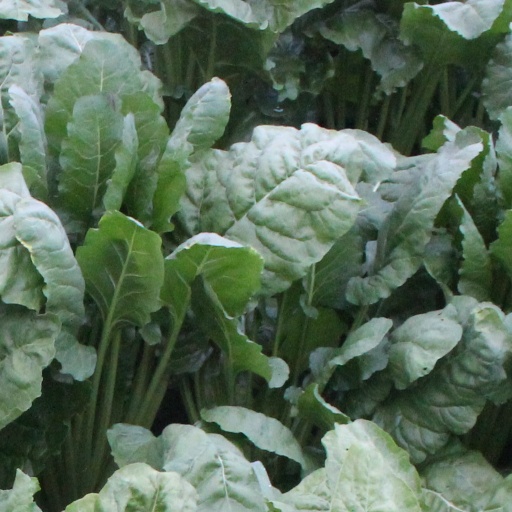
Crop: sugar beet